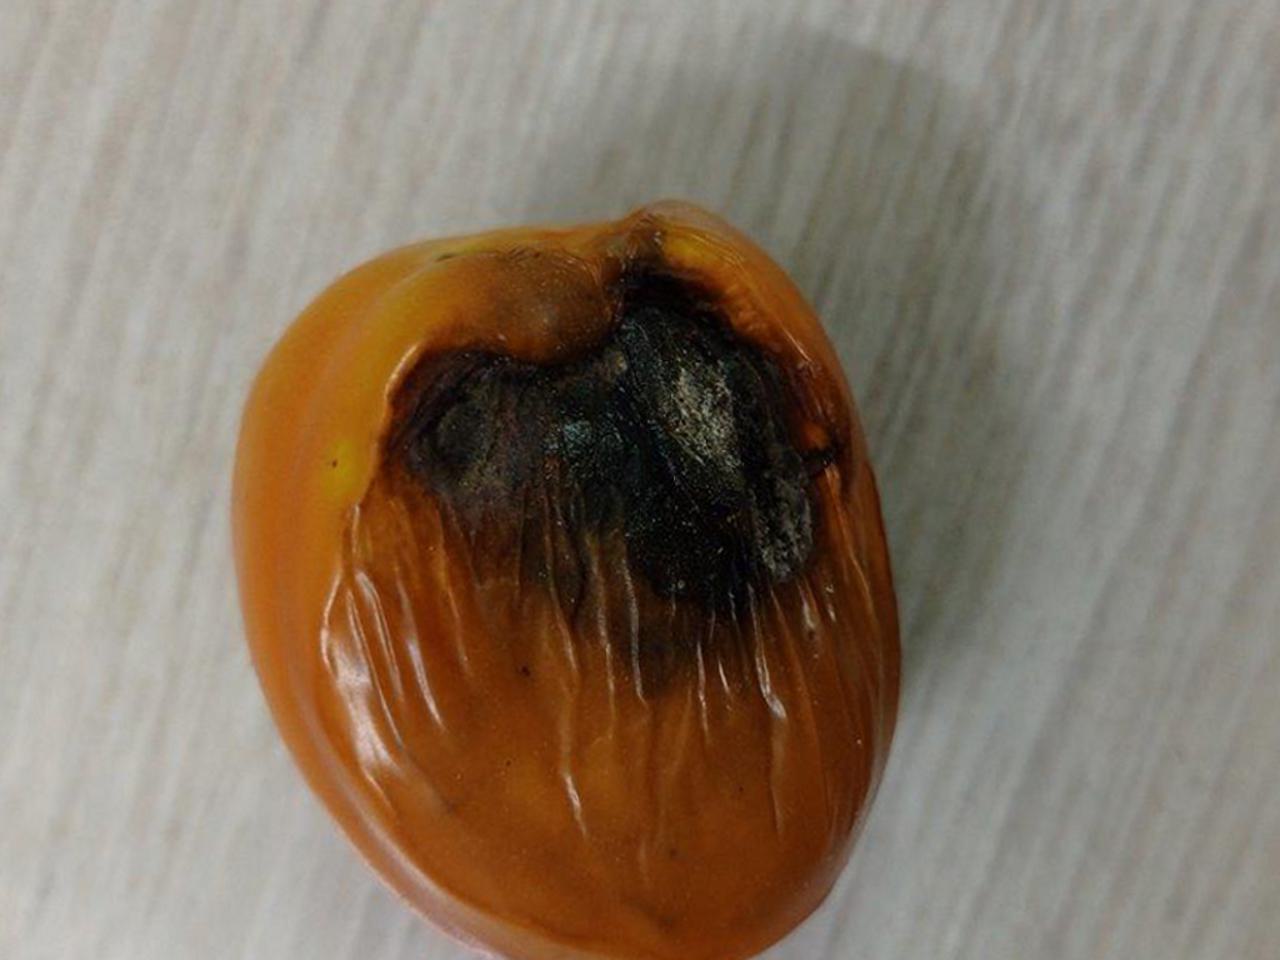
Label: Rotten